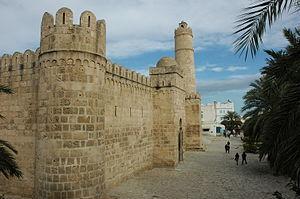
Ribat de Sousse en Tunisie